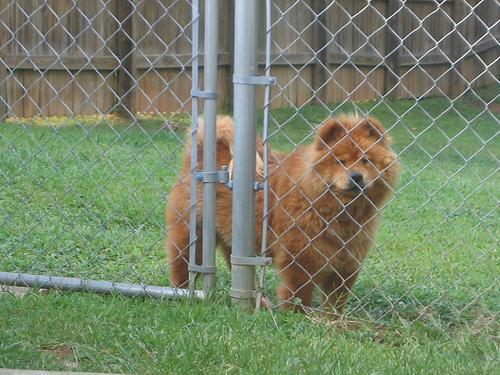
chow